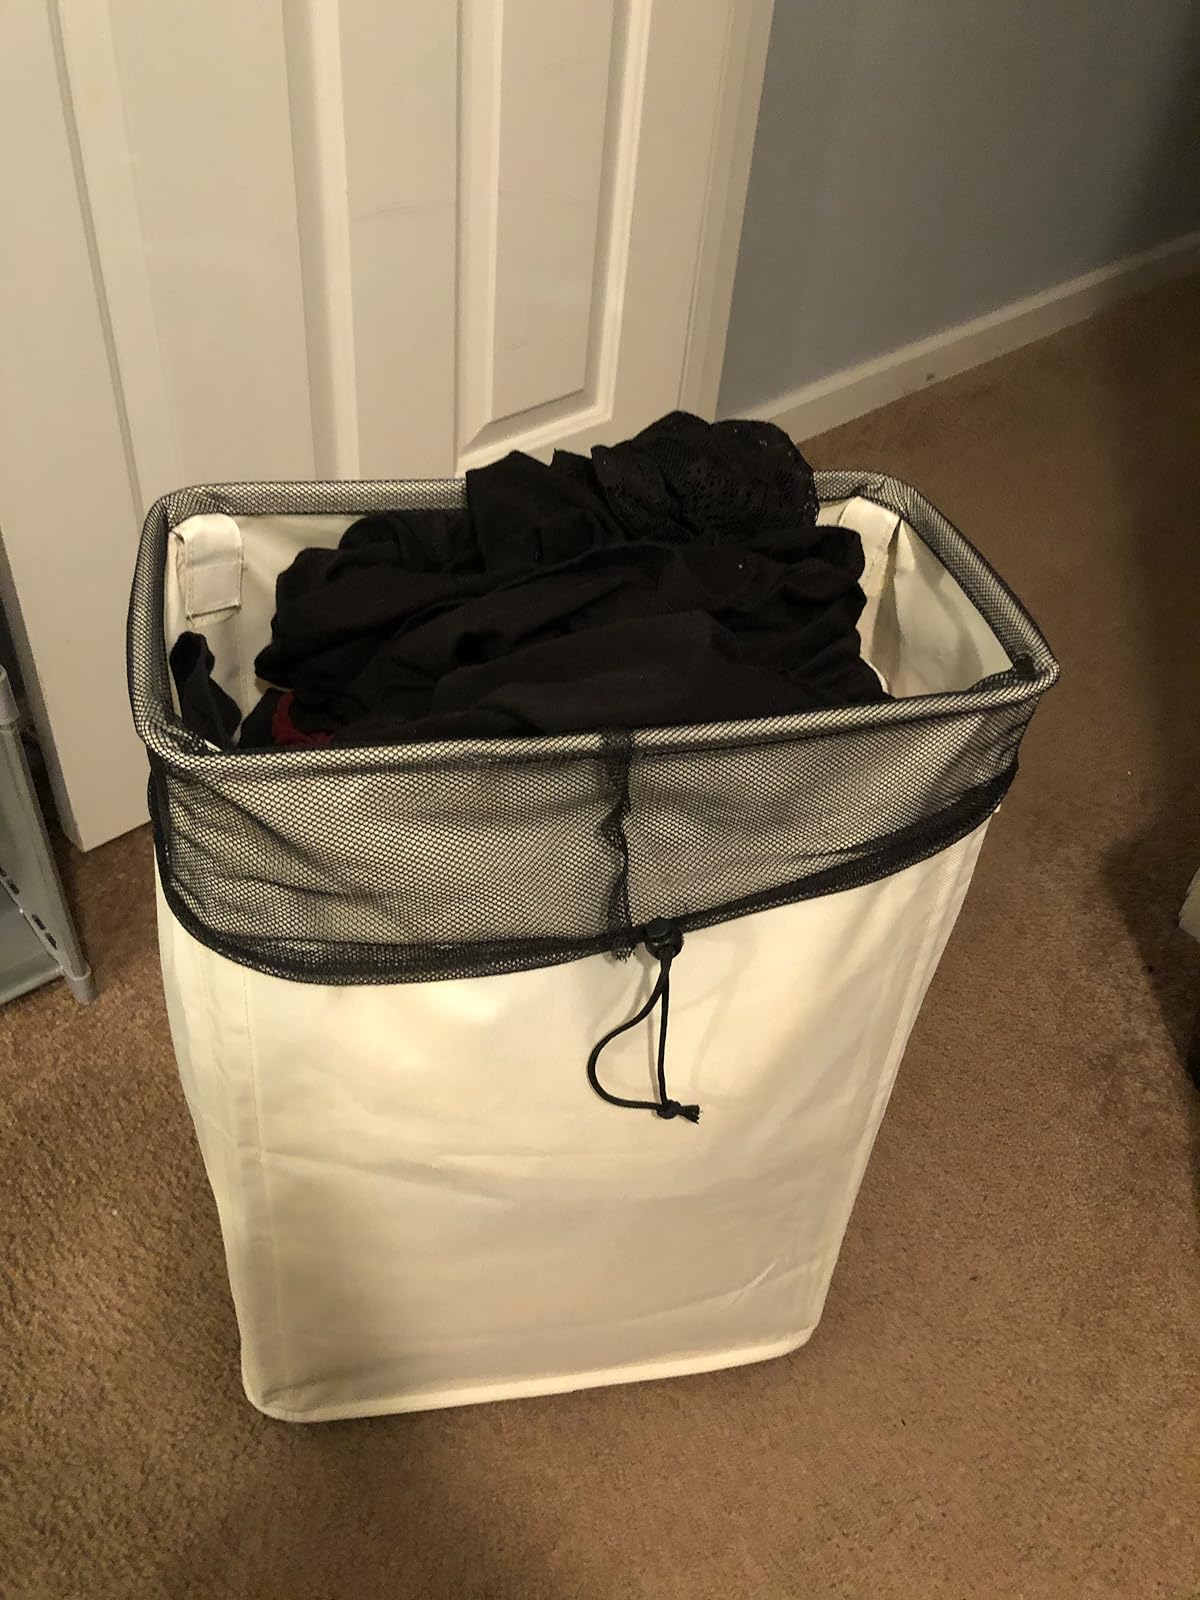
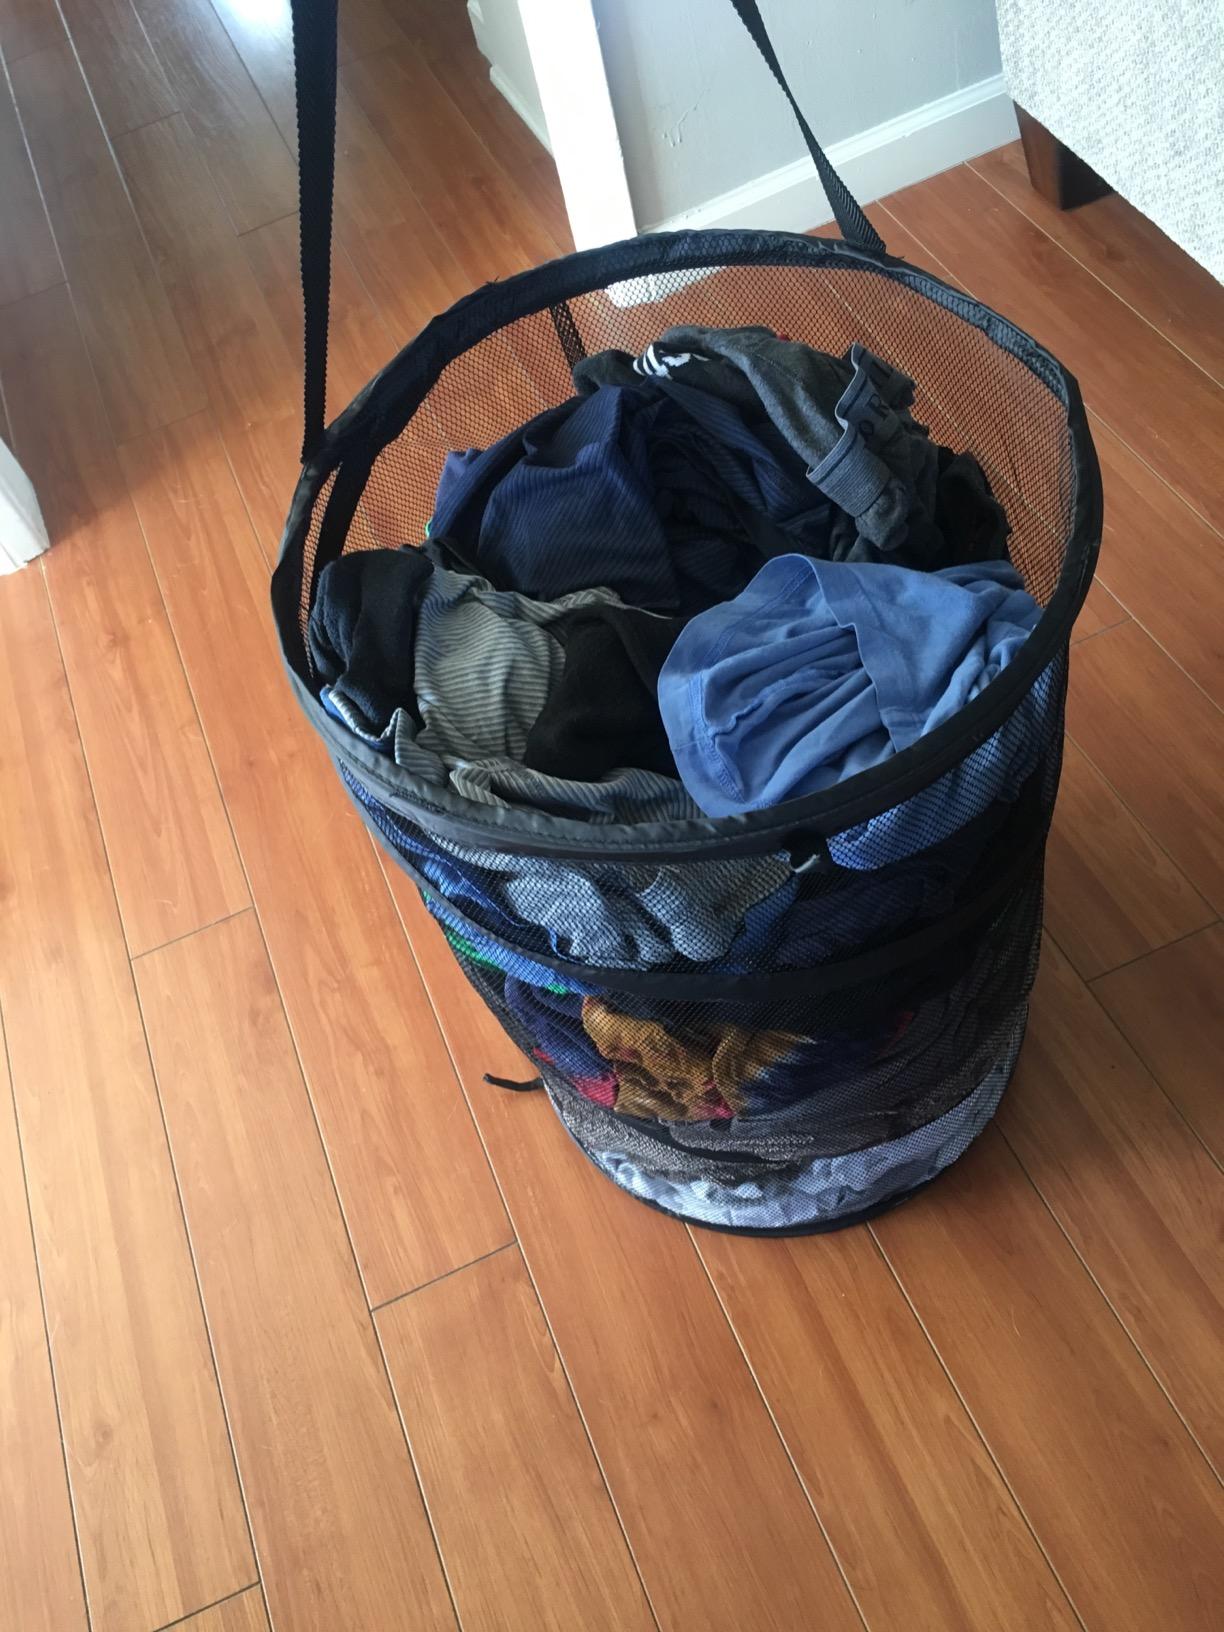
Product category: items_hamper
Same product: no